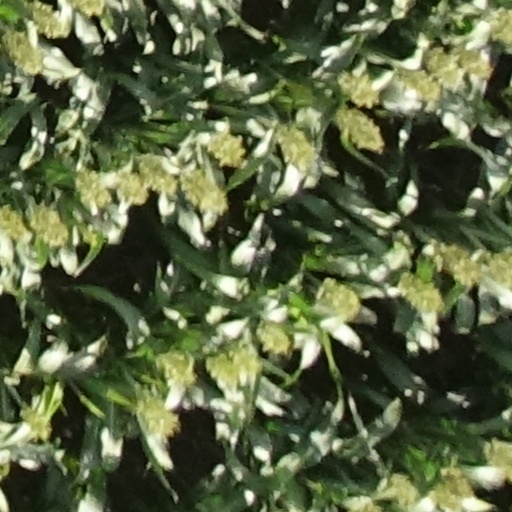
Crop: sorghum